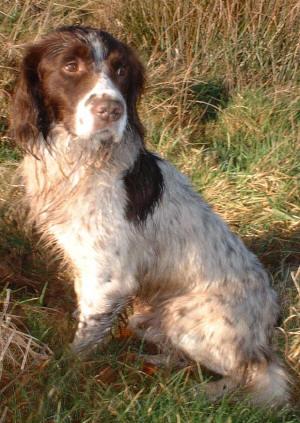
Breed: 217-n000034-Sussex_spaniel